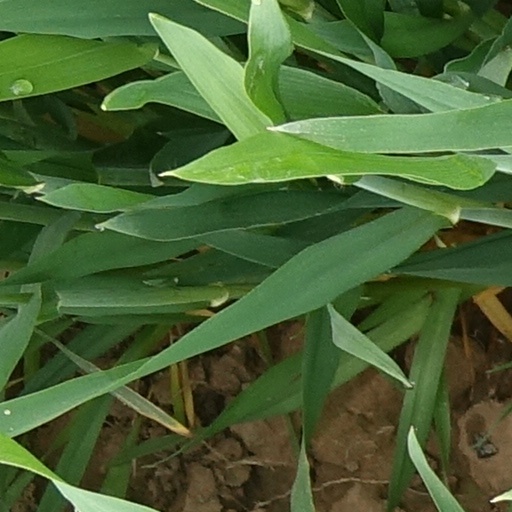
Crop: wheat